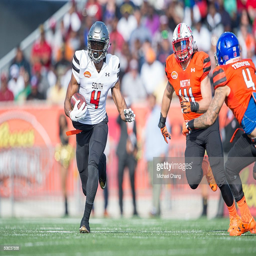
person runs the ball by team 's # .